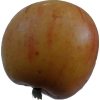
Label: Apple 14